Money Game (film)

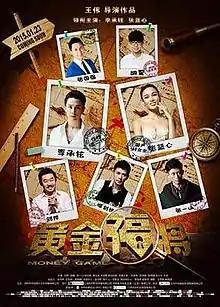
.

Money Game is a 2015 Chinese comedy film directed by Huang Wei. It was released on January 23, 2015.